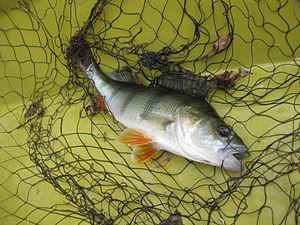
Perche commune (Perca fluviatilis, Linnaeus, 1758) Svenska: Abborre (Perca fluviatilis, Linné, 1758)